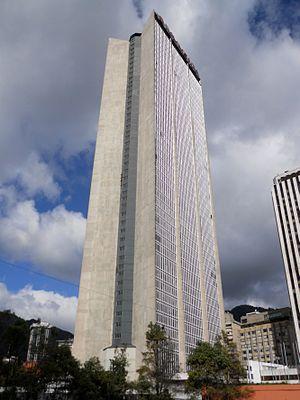
Cet article présente une liste des gratte-ciel de Colombie.